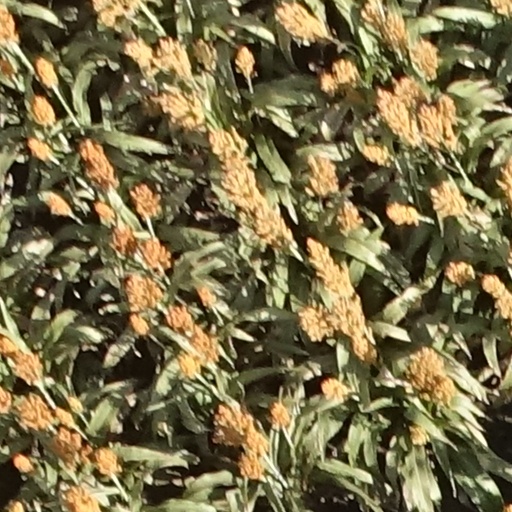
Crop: sorghum